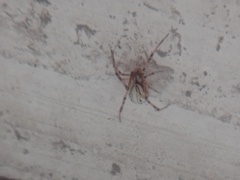
Species: Lactrodectus_hesperus